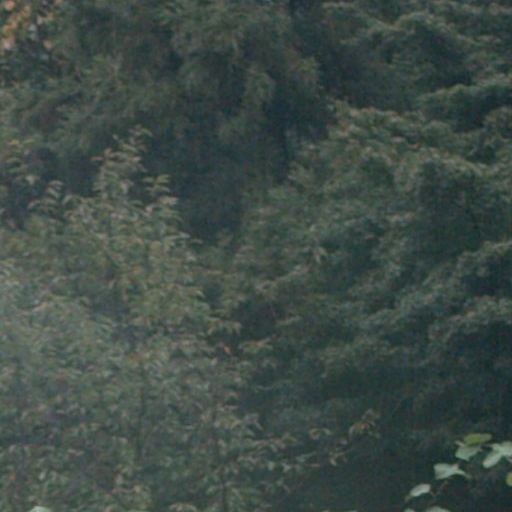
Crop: cassava